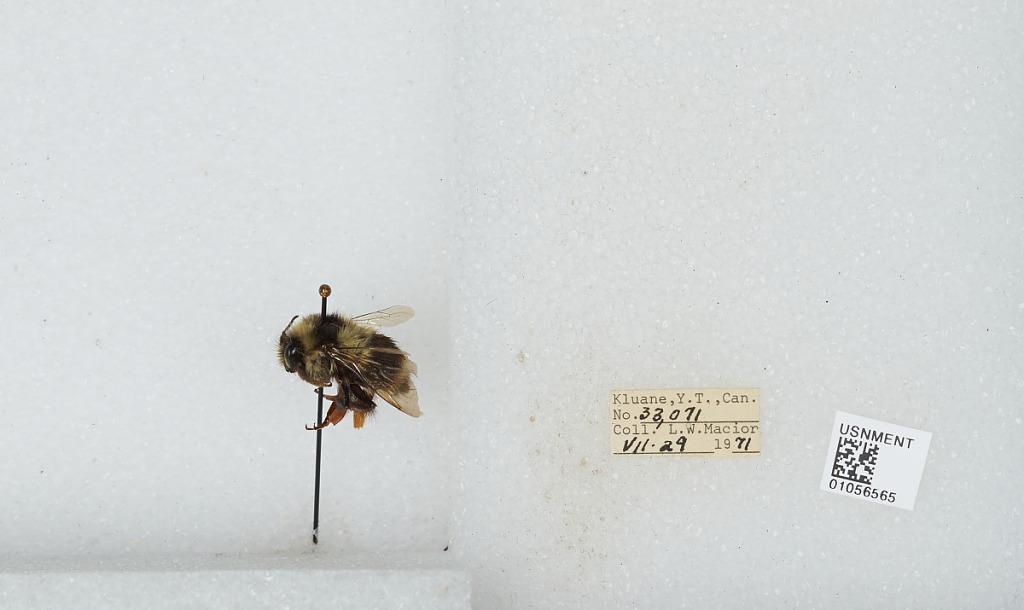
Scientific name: Bombus bifarius nearcticus
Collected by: L. Macior
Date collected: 1971-7-29
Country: Canada
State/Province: Yukon Territory
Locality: Kluane
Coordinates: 60.75, -139.5